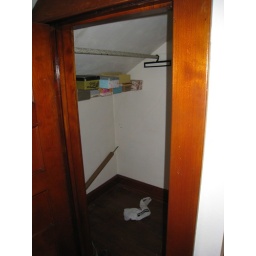
Closet in the office bedroom at the back of the house, upstairs